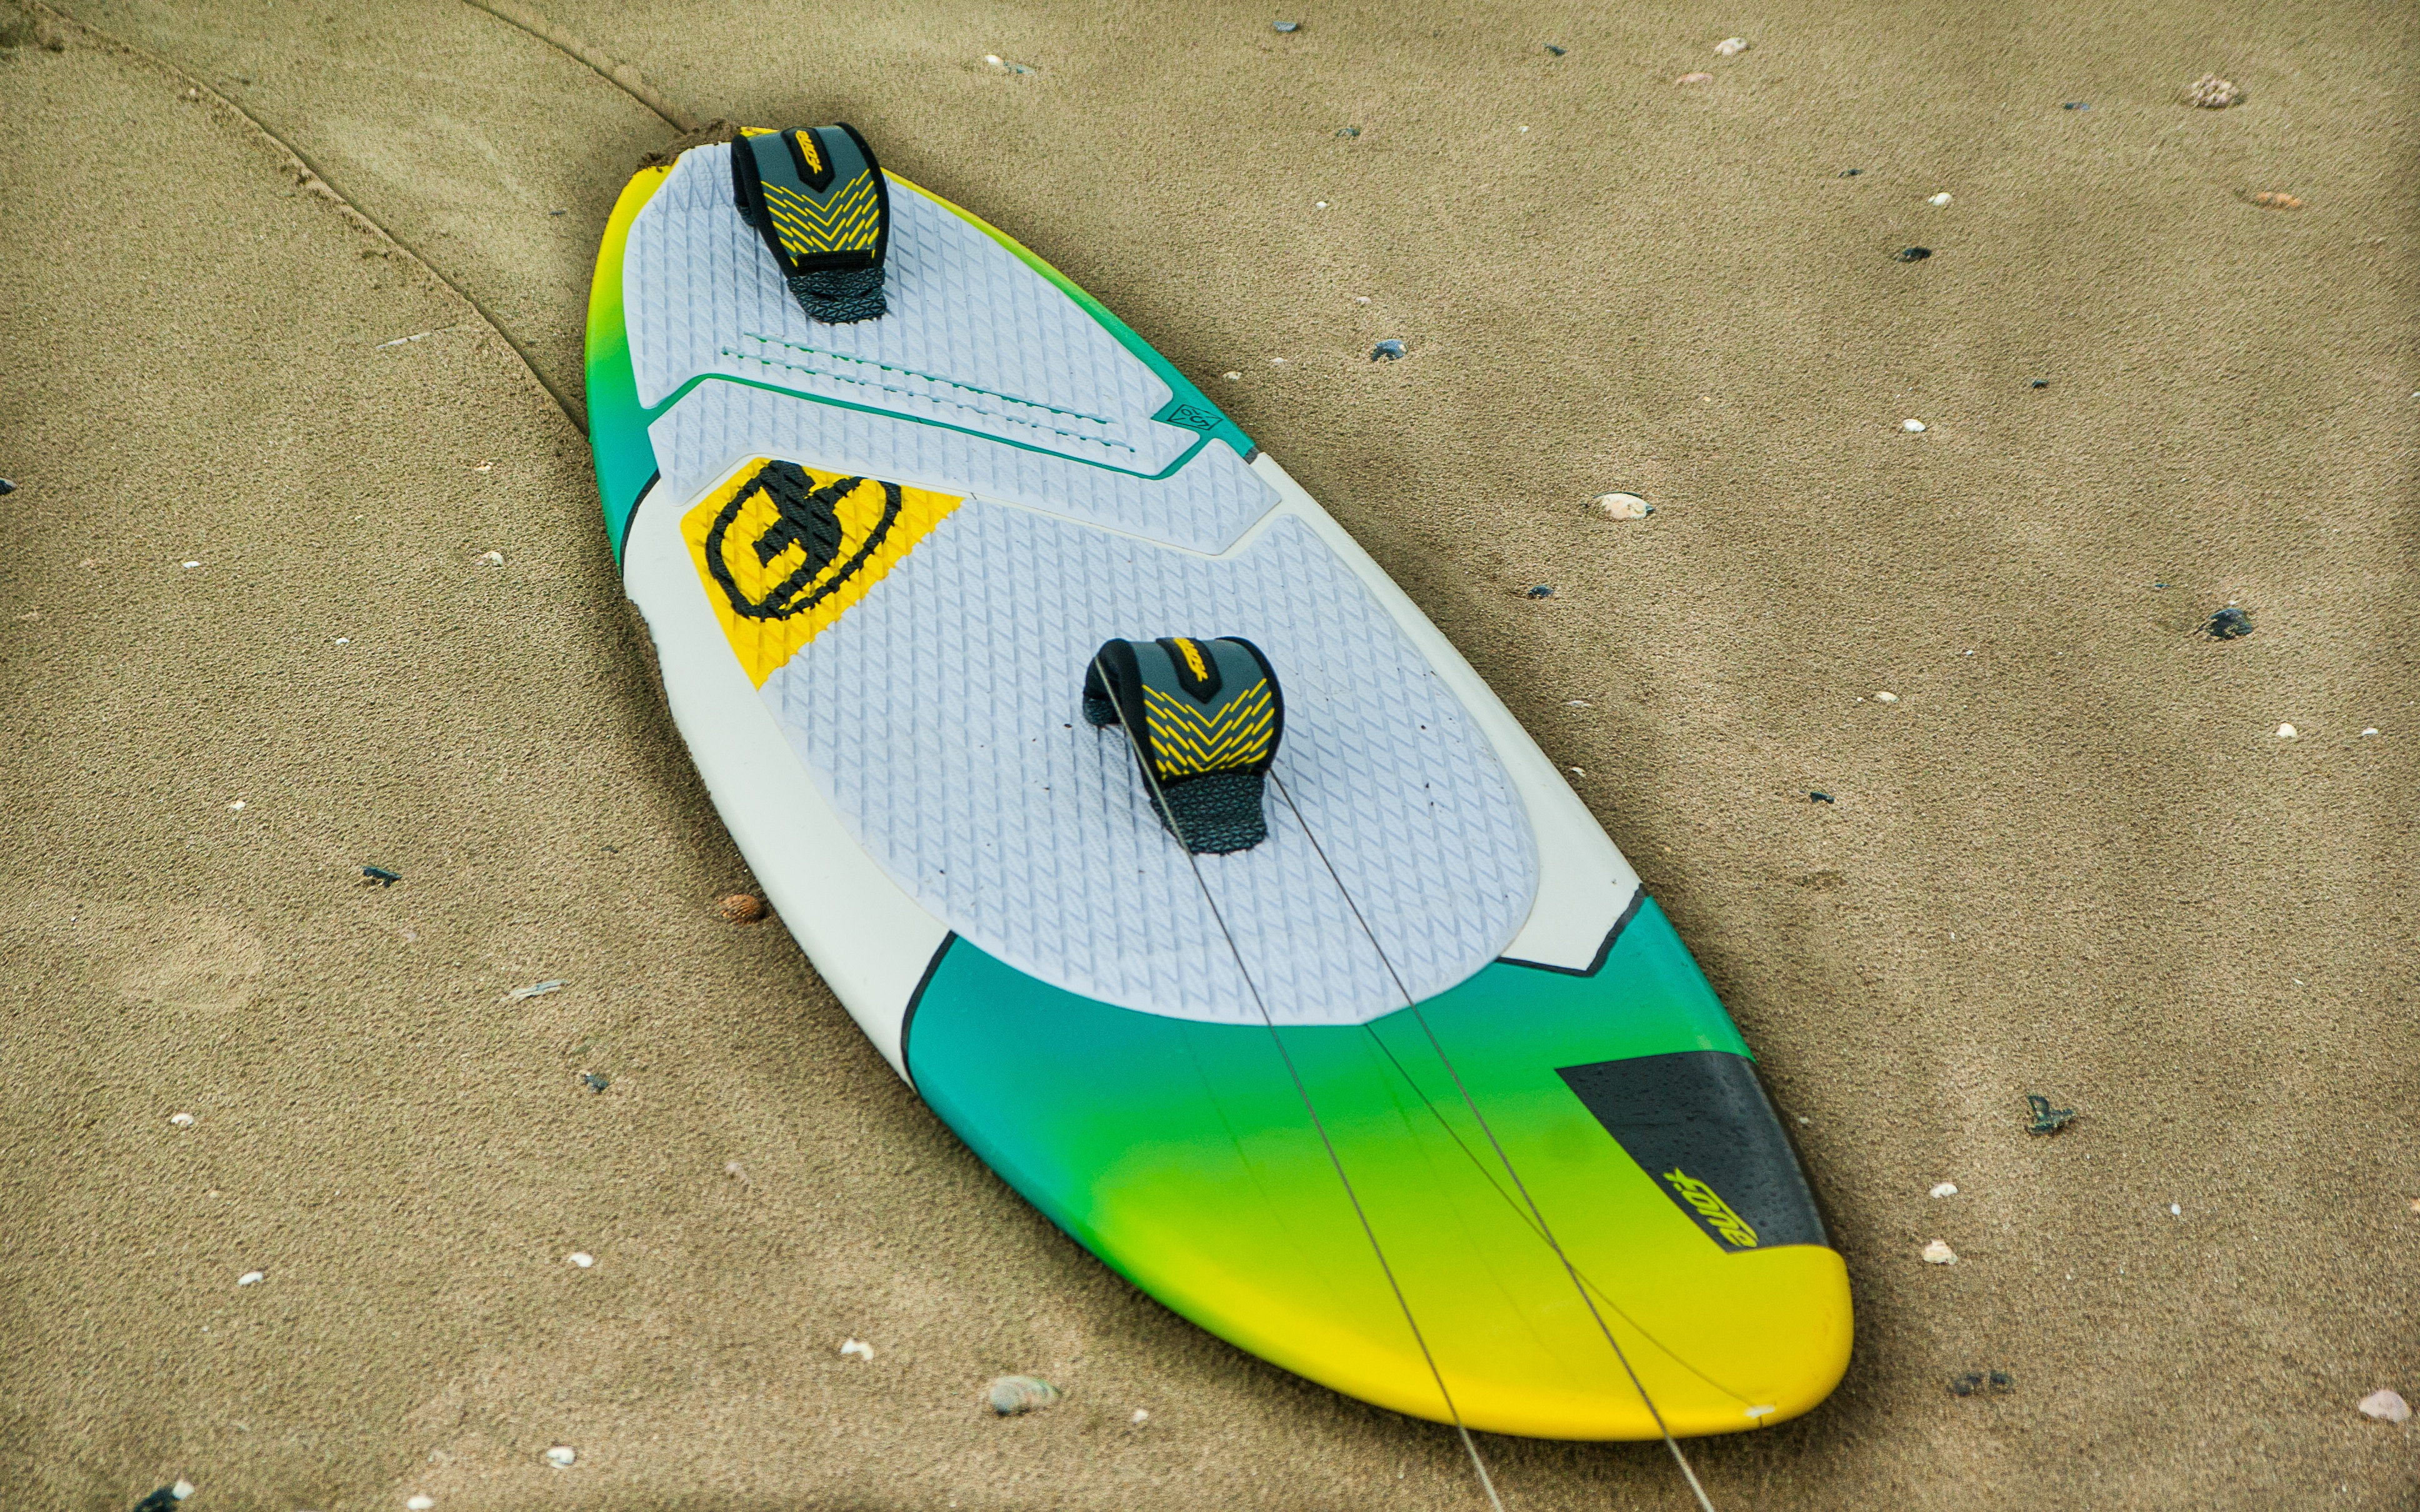
wing, board, green, paddle, vehicle, color, surfboard, blue, yellow, toy, sports equipment, water sport, kite surfing, surfing equipment and supplies